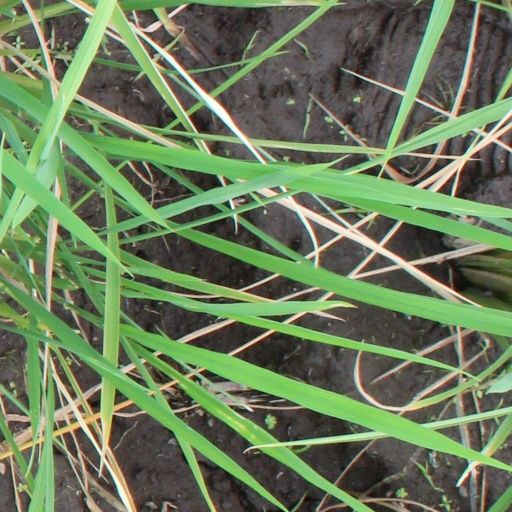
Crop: rice